Harz

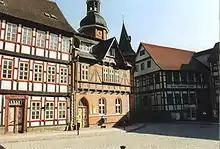
Stolberg

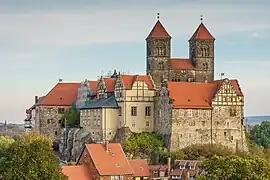
Castle and abbey of Quedlinburg

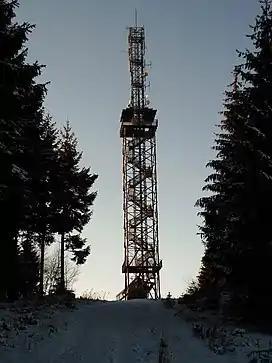
Carlshaus Tower on the Carlshaushöhe

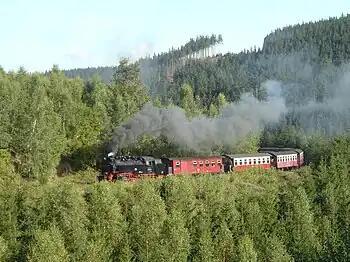
Narrow gauge railway

The medieval abbeys of Drübeck, Ilsenburg, Michaelstein, Quedlinburg and Walkenried are found mainly on the edge of the Harz. In Hahnenklee there is a wooden stave church, the Gustav Adolf Stave Church which was consecrated in 1908.